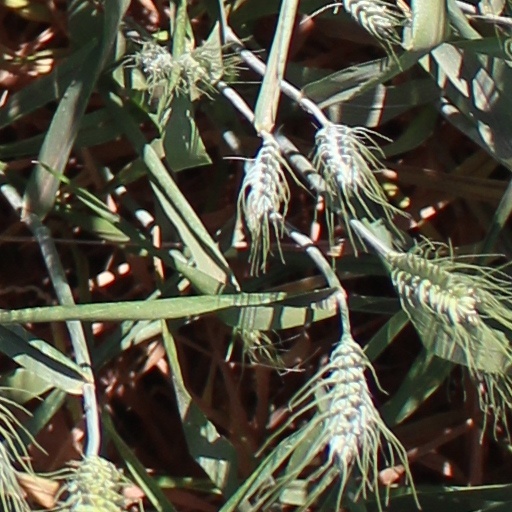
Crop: wheat